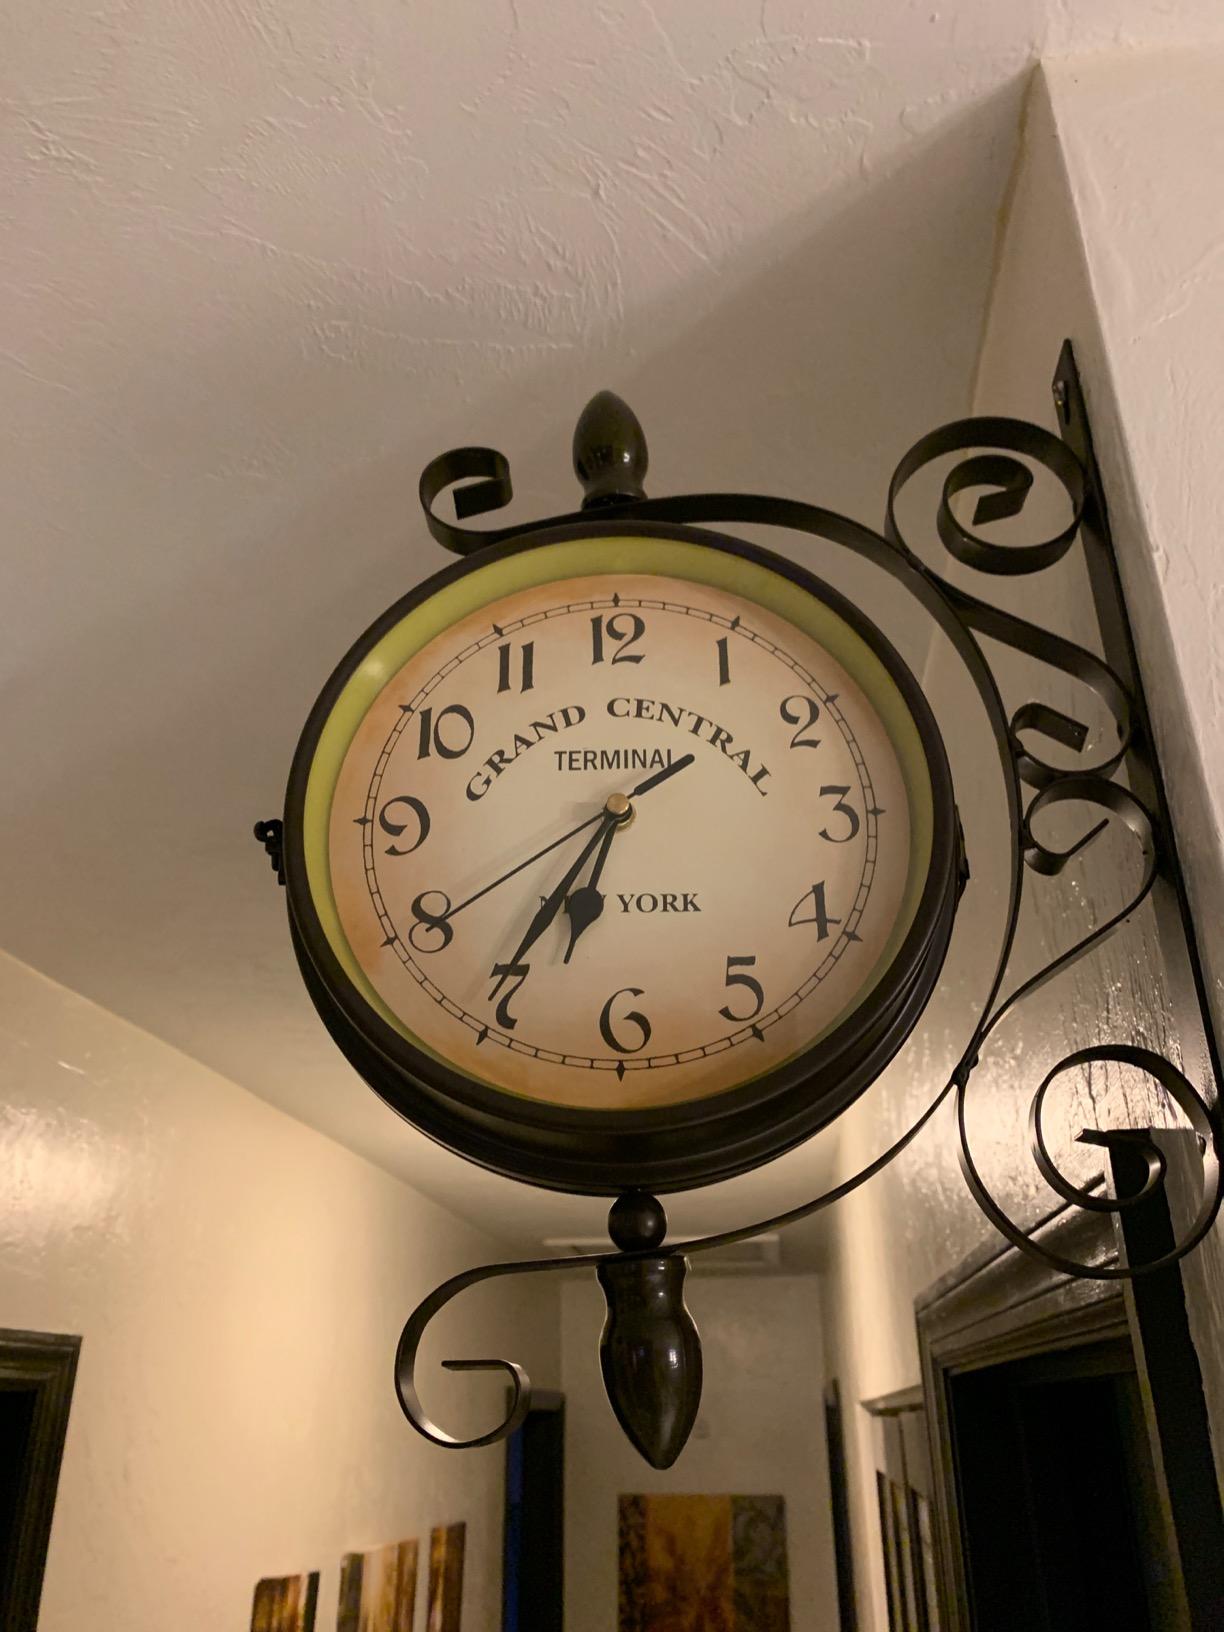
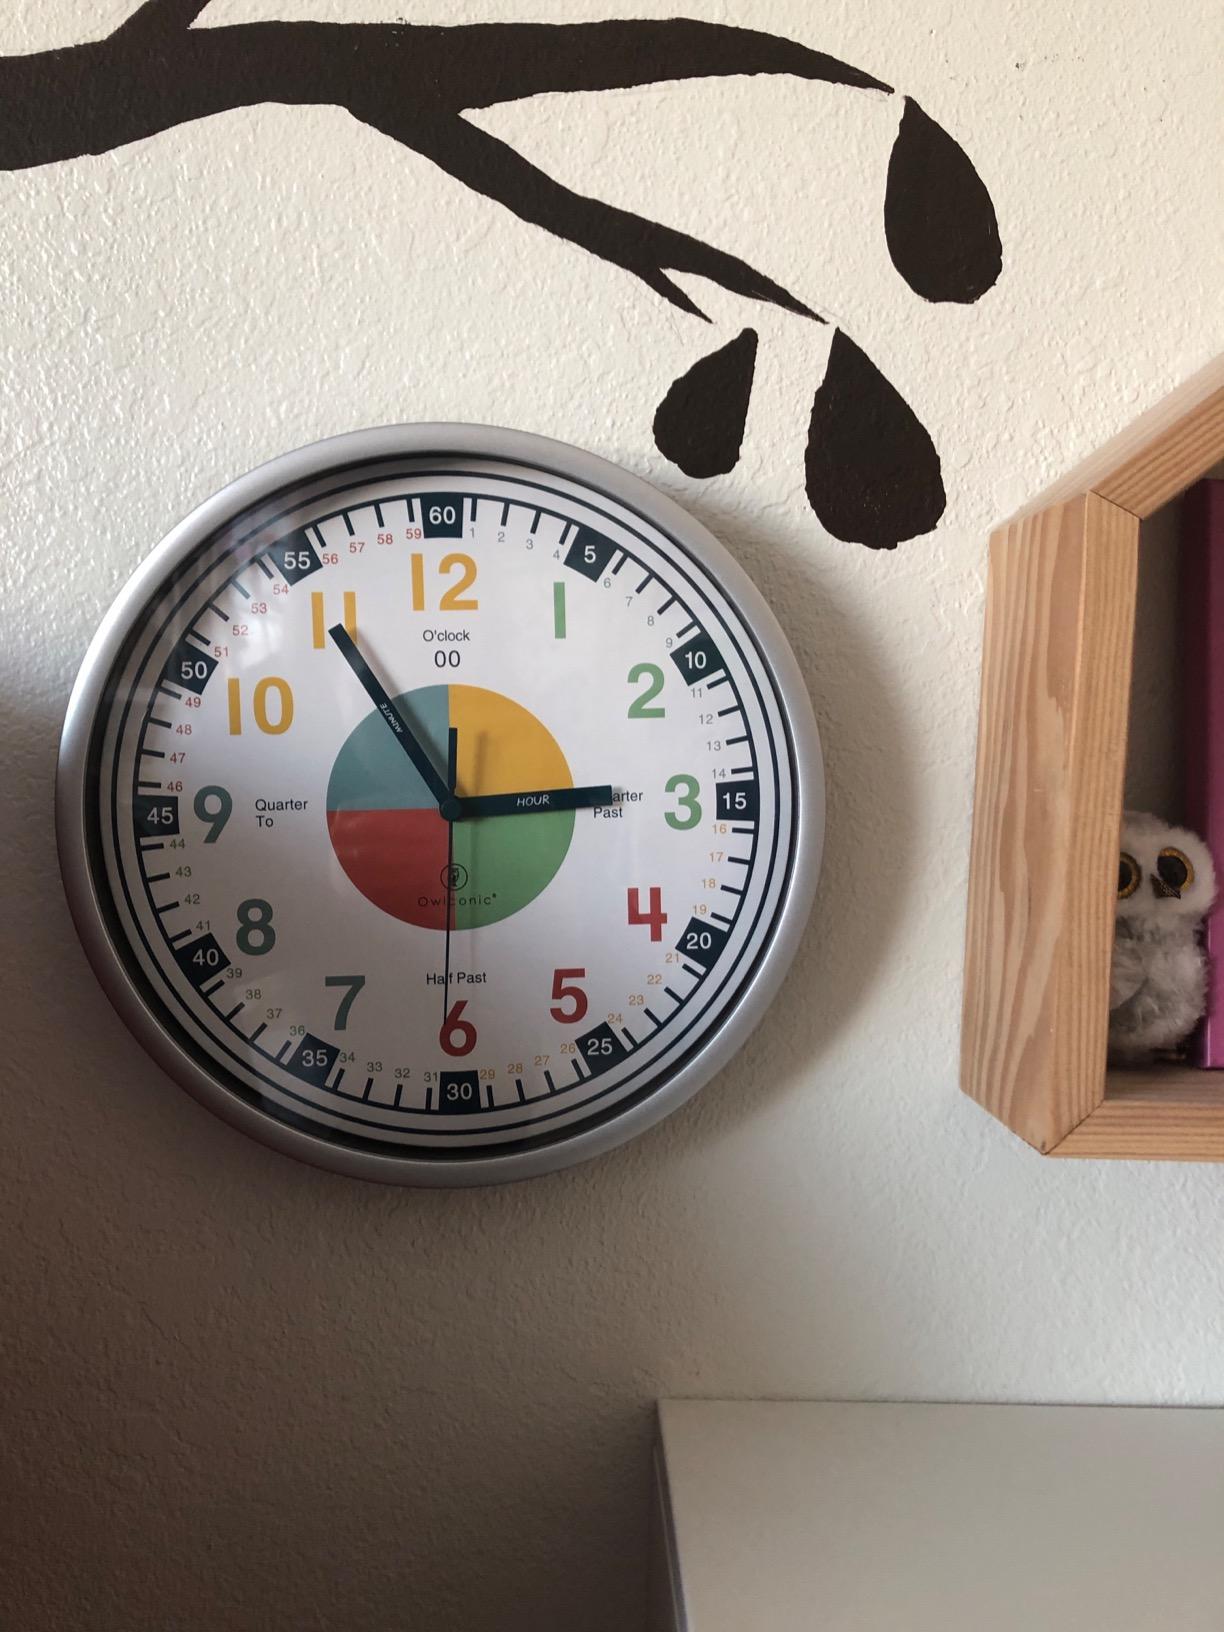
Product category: clock
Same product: no